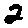
Label: 2